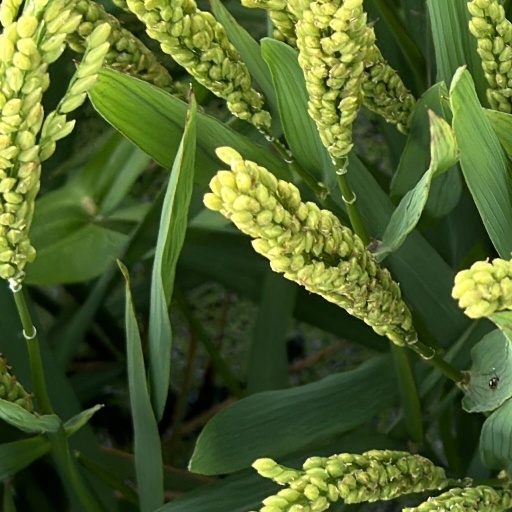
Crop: rice